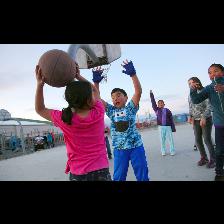
Label: Human